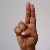
The image shows a hand gesture representing the letter 'U' in Indian Sign Language.